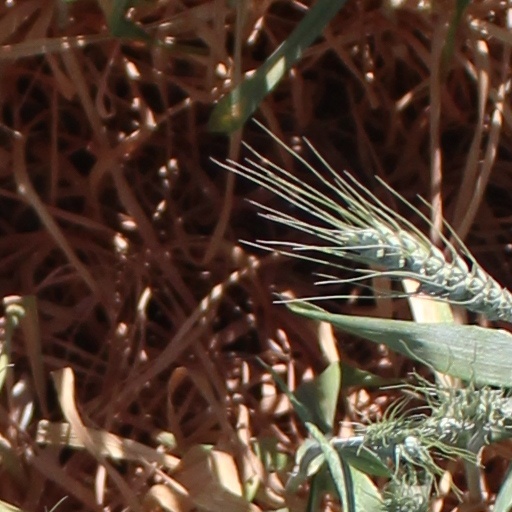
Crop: wheat